Robert Schumann

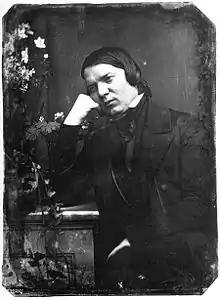
early photograph of a middle-aged white man, clean shaven, seated, leaning on the hand of his right arm, of which the elbow is on the adjacent table

Schumann's pianistic ambitions were ended by a growing paralysis in at least one finger of his right hand. The early symptoms had come while he was still a student at Heidelberg, and the cause is uncertain. He tried all the treatments then in vogue including allopathy, homeopathy, and electric therapy, but without success. The condition had the advantage of exempting him from compulsory military service – he could not fire a rifle – but by 1832 he recognised that a career as a virtuoso pianist was impossible and he shifted his main focus to composition. He completed further sets of small piano pieces and the first movement of a symphony (it was too thinly orchestrated according to Wieck and was never completed). An additional activity was journalism. From March 1834, along with Wieck and others, he was on the editorial board of a new music magazine, (New Leipzig Music Magazine), which was reconstituted under his sole editorship in January 1835 as the . Hall writes that it took "a thoughtful and progressive line on the new music of the day". Among the contributors were friends and colleagues of Schumann, writing under pen names: he included them in his (League of David) – a band of fighters for musical truth, named after the Biblical hero who fought against the Philistines – a product of the composer's imagination in which, blurring the boundaries of imagination and reality, he included his musical friends.